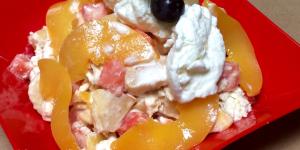
ensalada de frutas con queso